Question: Please indicate a possible affordance area of baseball bat that can be used for hitting
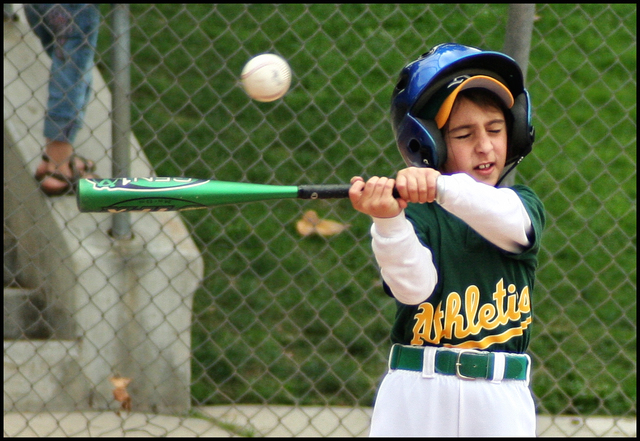
Answer: [76.467, 173.889, 195.578, 209.444]